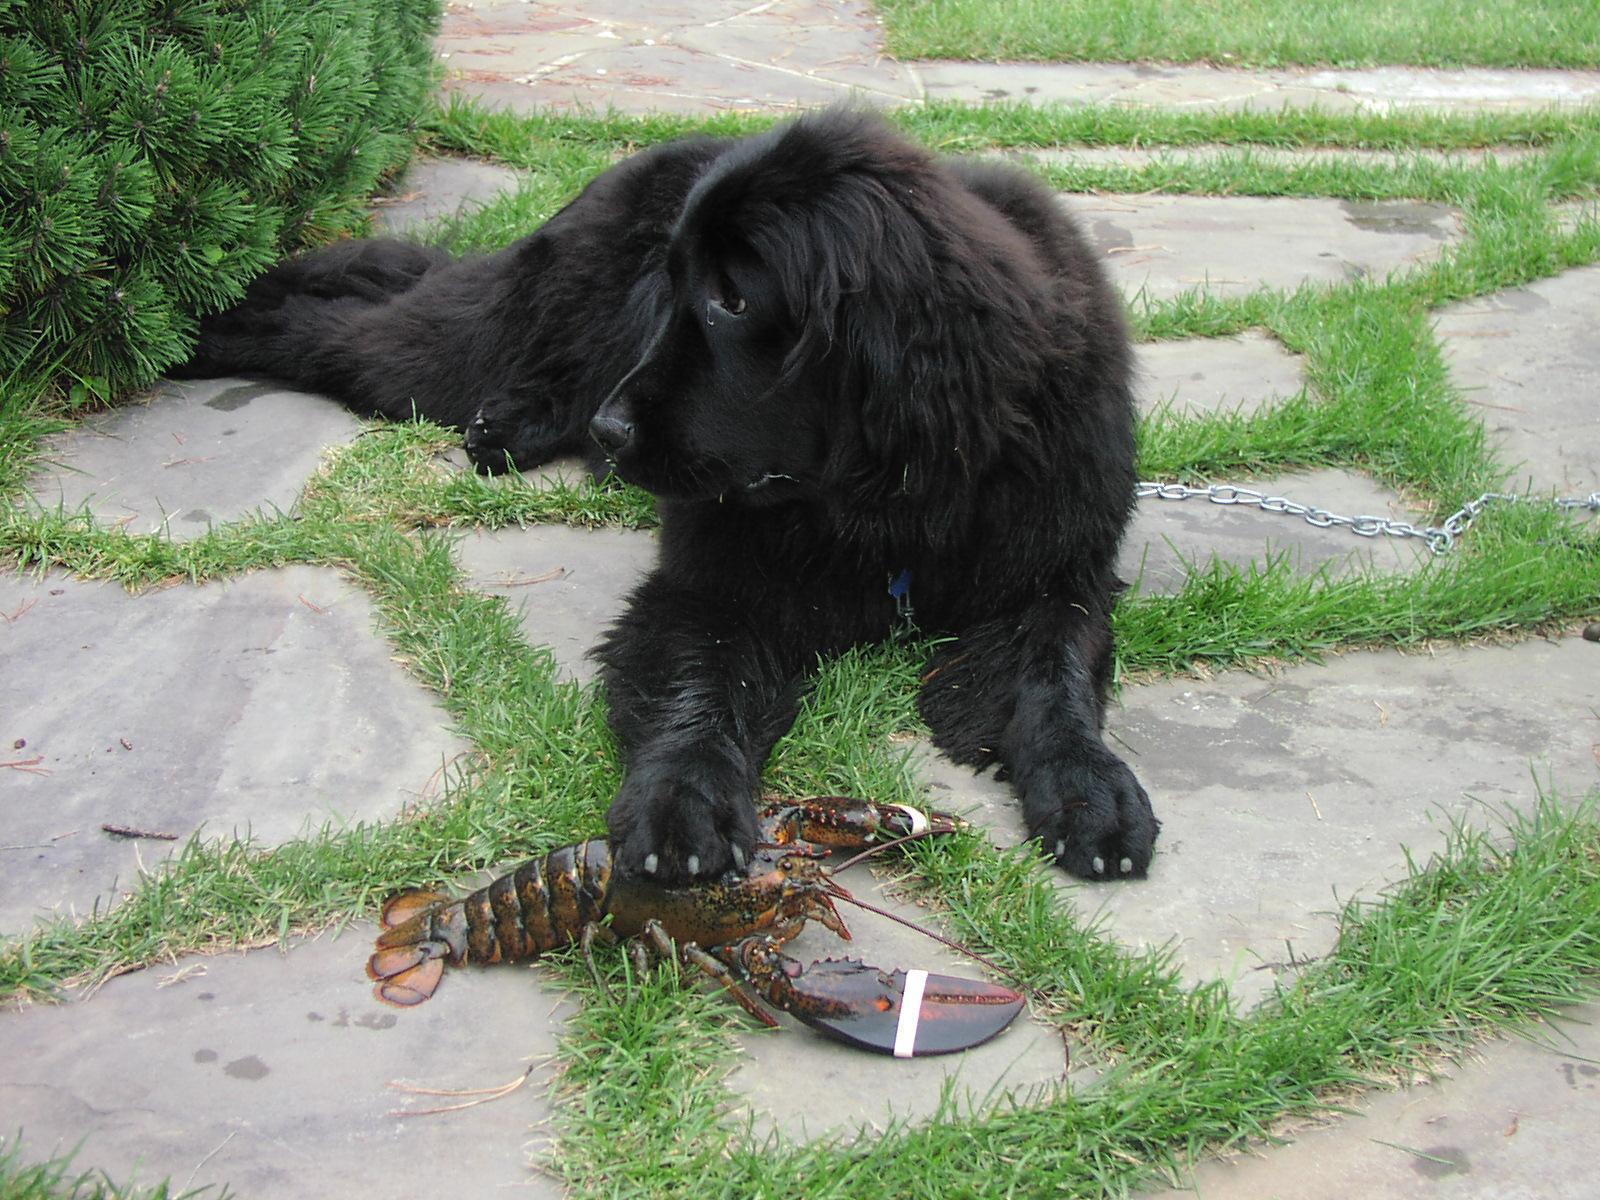
Newfoundland